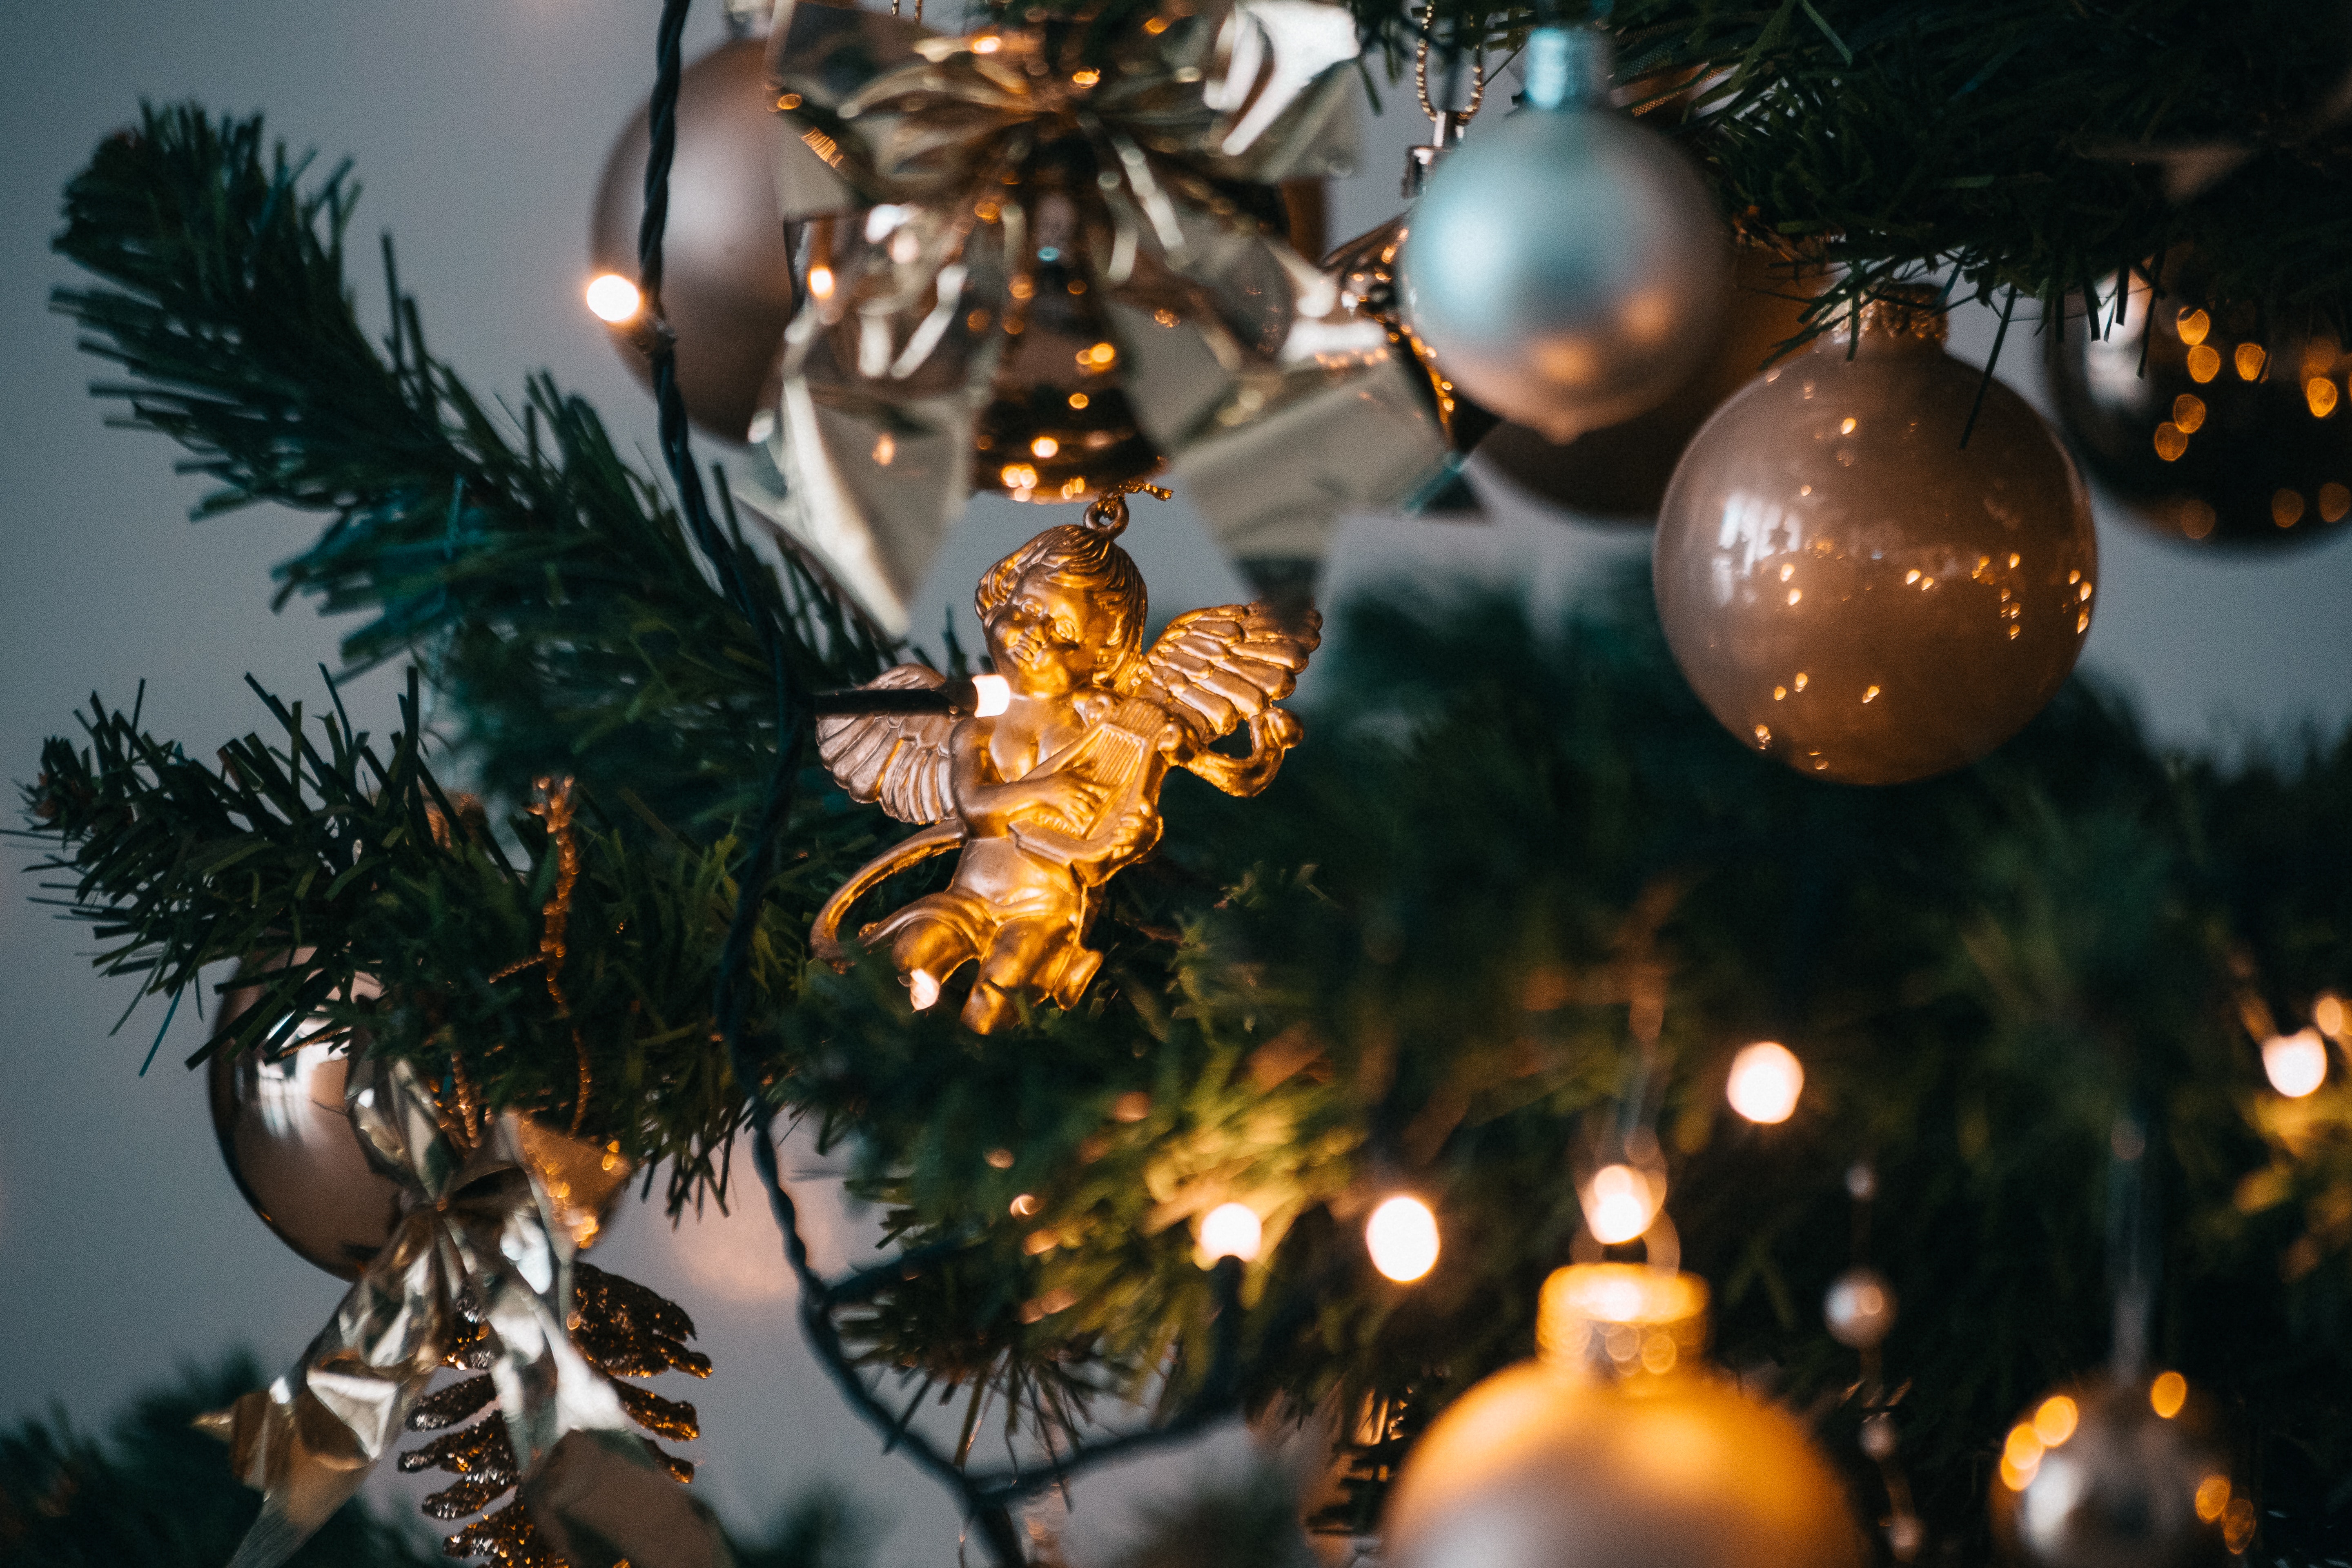
christmas ornament, tree, christmas, sky, christmas decoration, branch, lighting, christmas tree, christmas eve, ornament, woody plant, fir, tradition, plant, interior design, christmas lights, pine family, spruce, event, conifer, pine, holiday, winter, evergreen, fictional character